Ritchie Blackmore

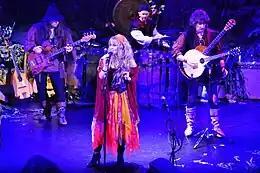
Blackmore's Night in 2012

In subsequent albums, particularly "Fires at Midnight" (2001) which featured the Bob Dylan song "The Times They Are a Changin'", there was occasionally an increased incorporation of electric guitar into the music, whilst maintaining a folk rock direction. A live album, "Past Times with Good Company" was released in 2002. After the next studio album's release, an official compilation album "" was released in 2004, featuring music from the four studio albums. A Christmas-themed holiday album, "Winter Carols" was released in 2006. Through numerous personnel changes, the duo has utilized over 26 backing musicians on their releases. Blackmore sometimes played drums in recording studio. They choose to avoid typical rock concert tours, instead limiting their appearances to small intimate venues. In 2011, Night said, "We have actually turned down a lot of (touring) opportunities." Blackmore's Night has released eleven studio albums to date, with the latest one being "Nature's Light" in 2021.